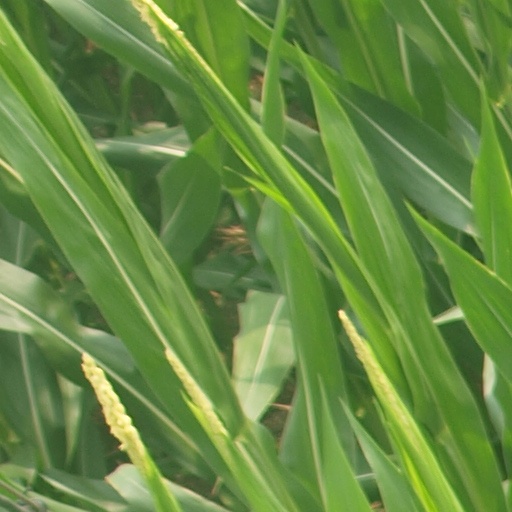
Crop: maize; corn